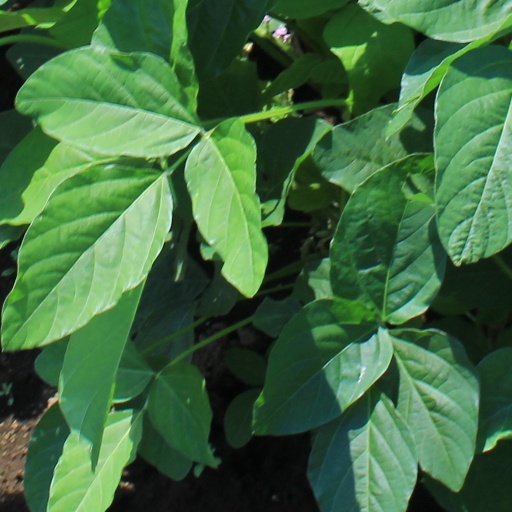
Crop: soybean